USCGC Argo

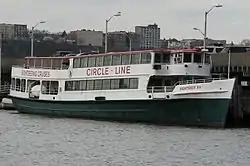
"Argo" as "Sightseer XII" in 2016.

Later in 1945, "Argo" was assigned to the First Coast Guard District and was assigned to rescue duty. Her new homeport was Rockland, Maine. In 1947 the commander of First Coast Guard District requested to place "Argo" in "out of commission, in reserve" status due to manpower shortages. The request was not initially approved. The establishment of the Weather Patrol Program strained Coast Guard manpower and the "Argo" was placed in reserve status. The buoy tender towed the vessel to Cape May, New Jersey where she was laid up.